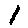
Label: 1